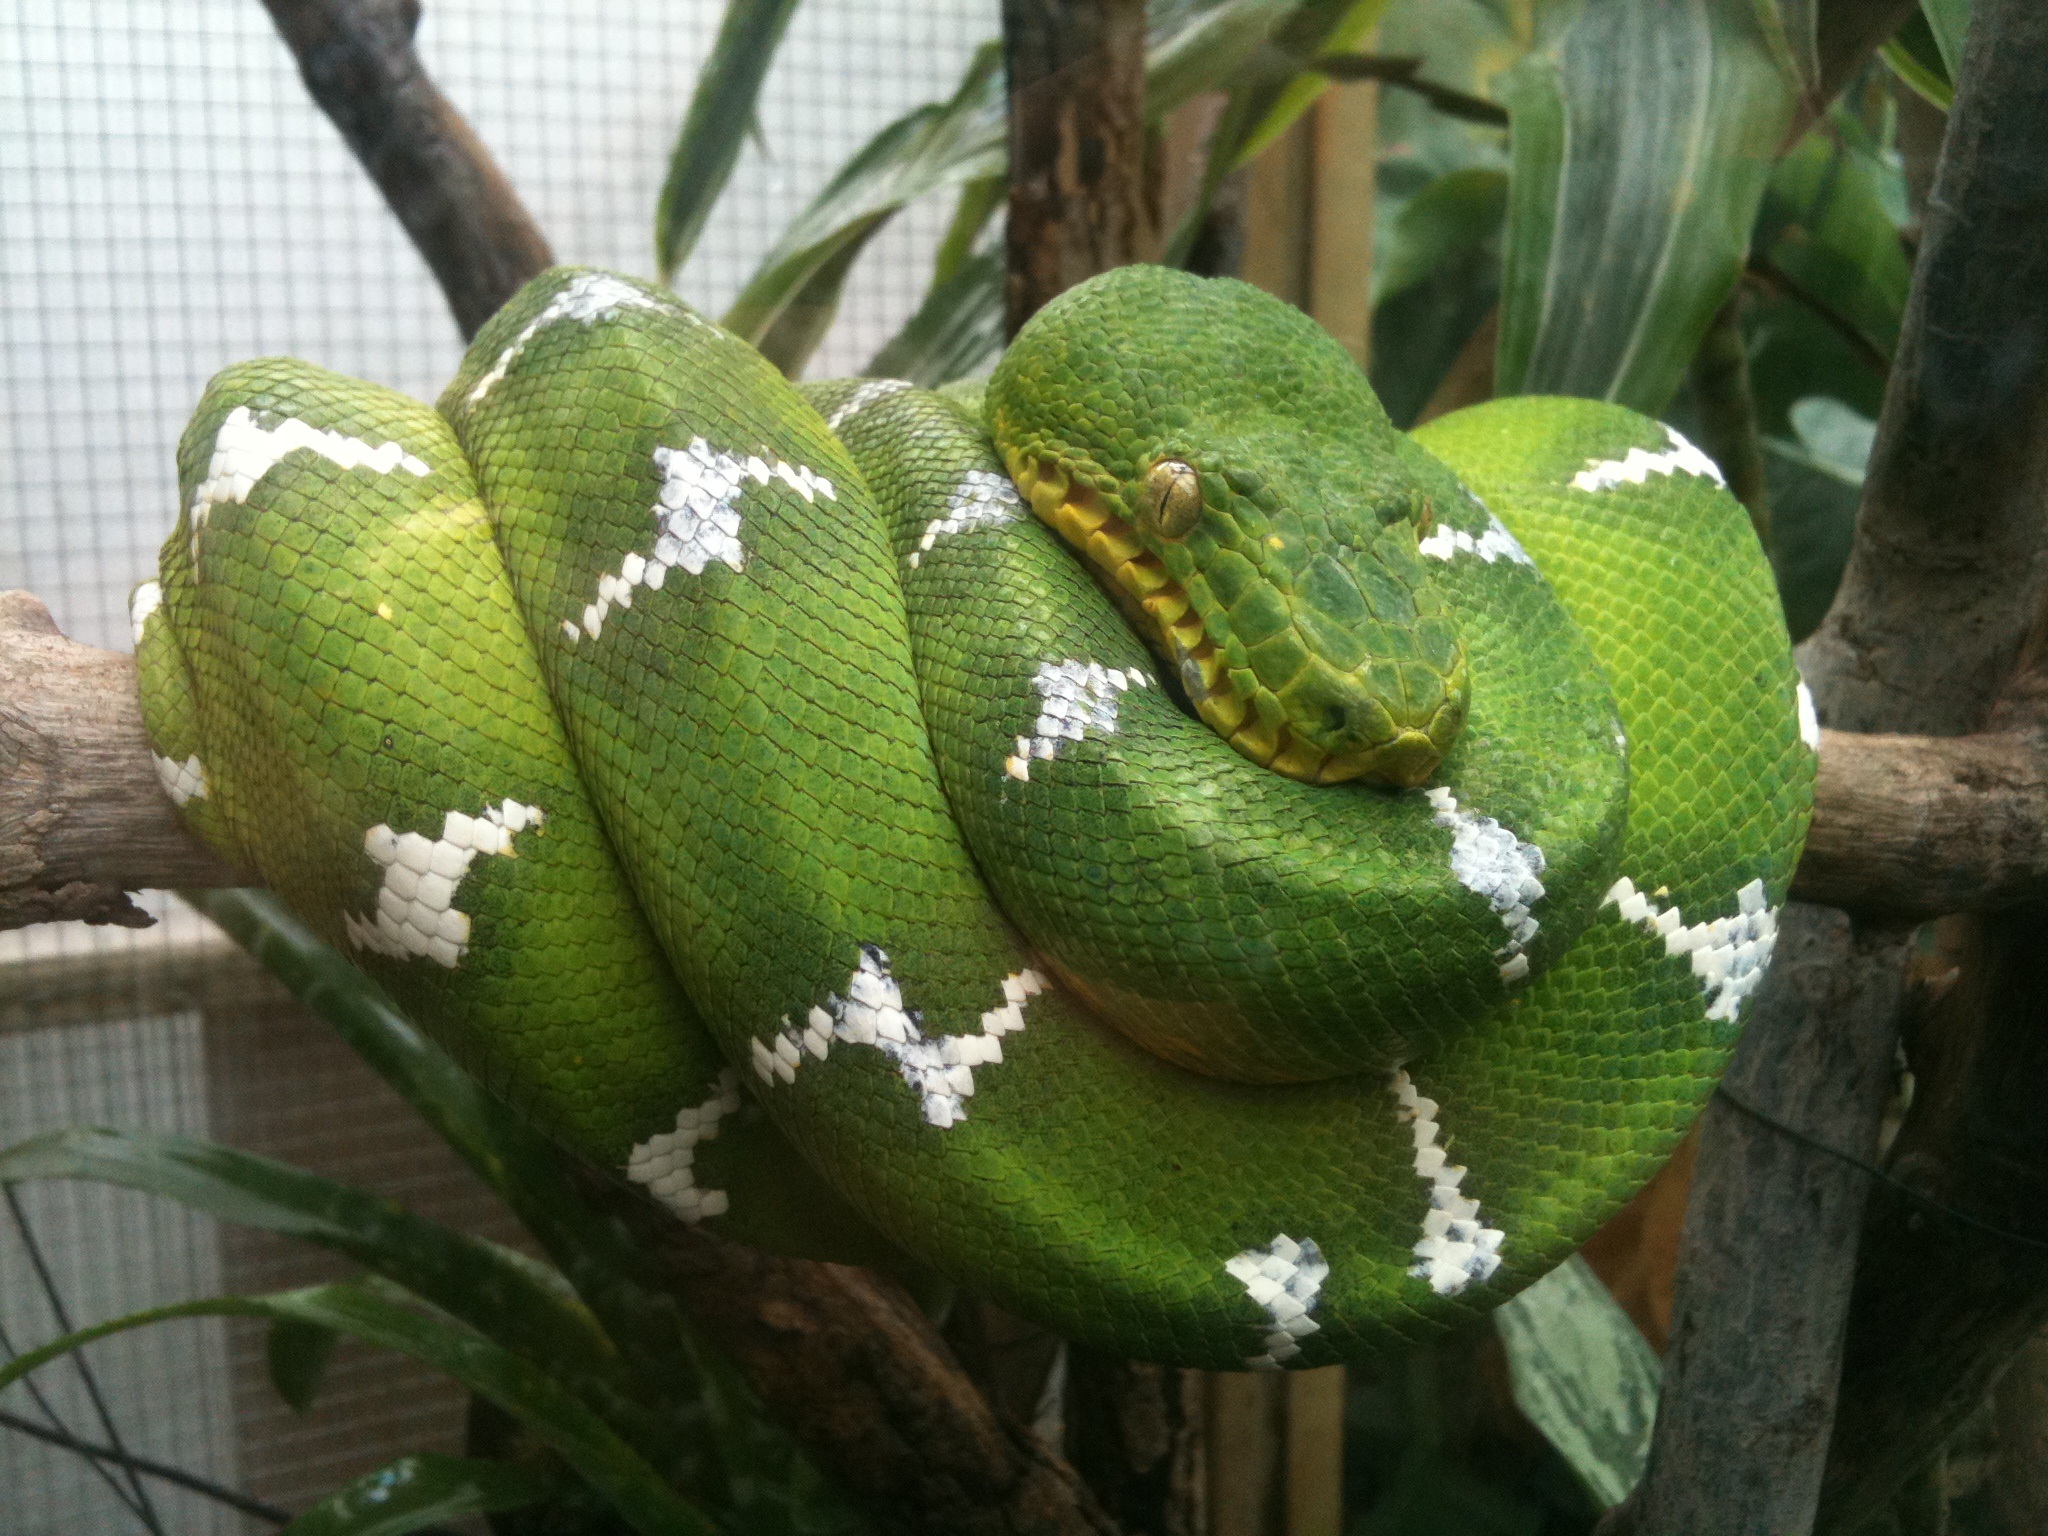
tree, flower, green, botany, reptile, fauna, snake, vertebrate, scaled reptile